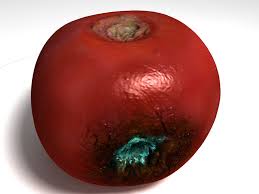
Waste category: biological